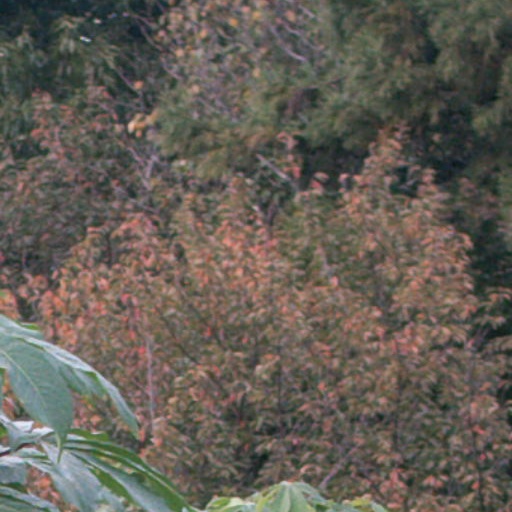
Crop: cassava